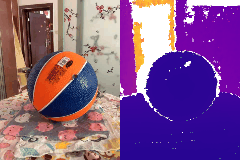
Label: ball